Missouri Buttes

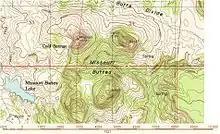
Topographic map of the Missouri Buttes area

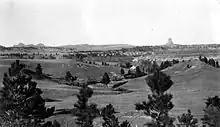
Devils Tower (right) and Missouri Buttes (left) on the horizon, viewed from the divide of Cabin Creek, 12 miles south. 1908 USGS photograph

The Missouri Buttes consist of four separate summits which arise from an eroded mesa platform, the Butte Divide, which has an elevation of . The butte peaks form a rough rectangle 0.5 x 0.65 mi. in size. The northwest butte is the highest with a summit at . The northeast butte has an elevation of , the southwest butte has an elevation of and the southeast butte has an elevation of . A small lake, the Missouri Buttes Lake, lies west of the buttes.